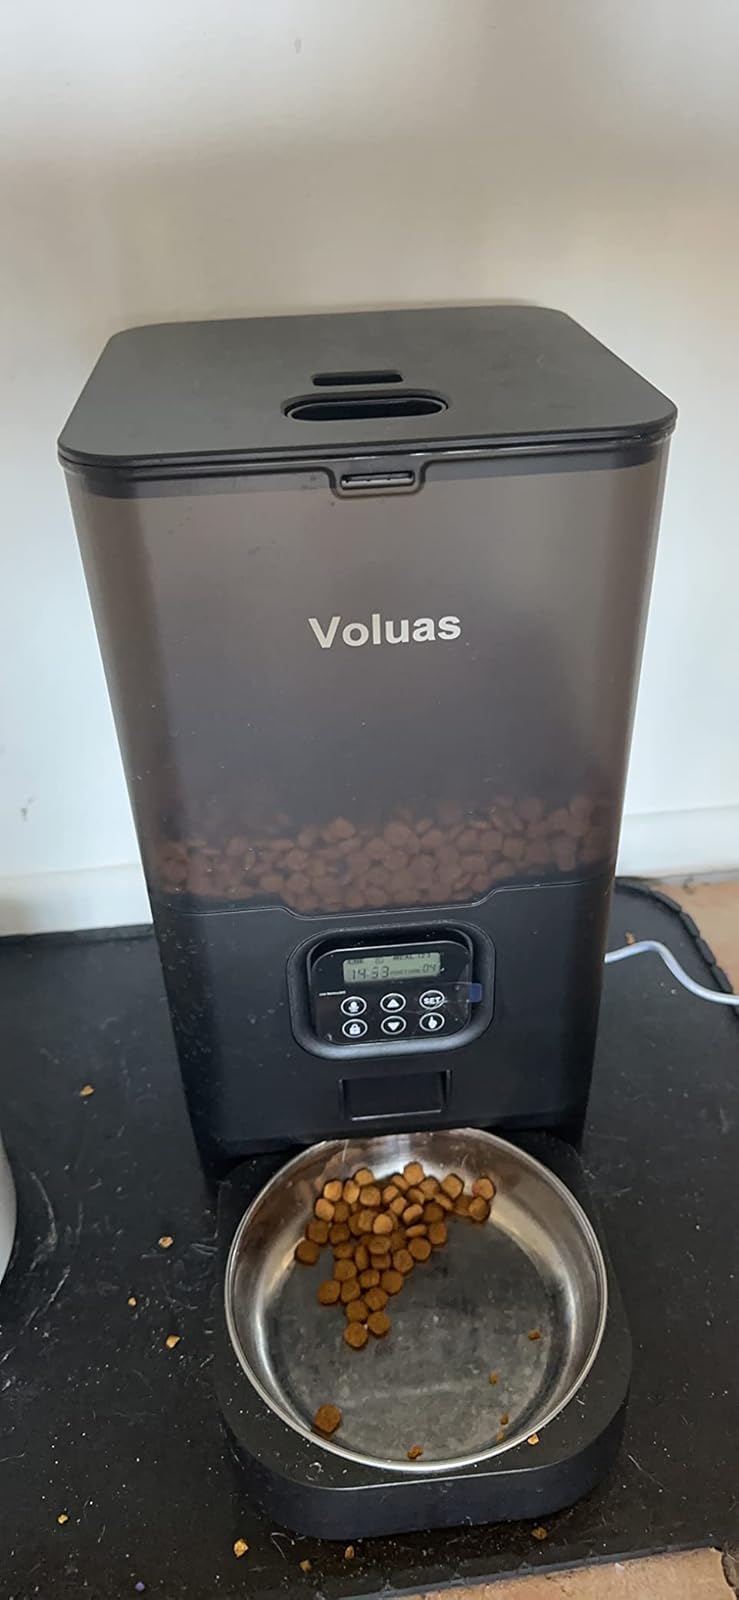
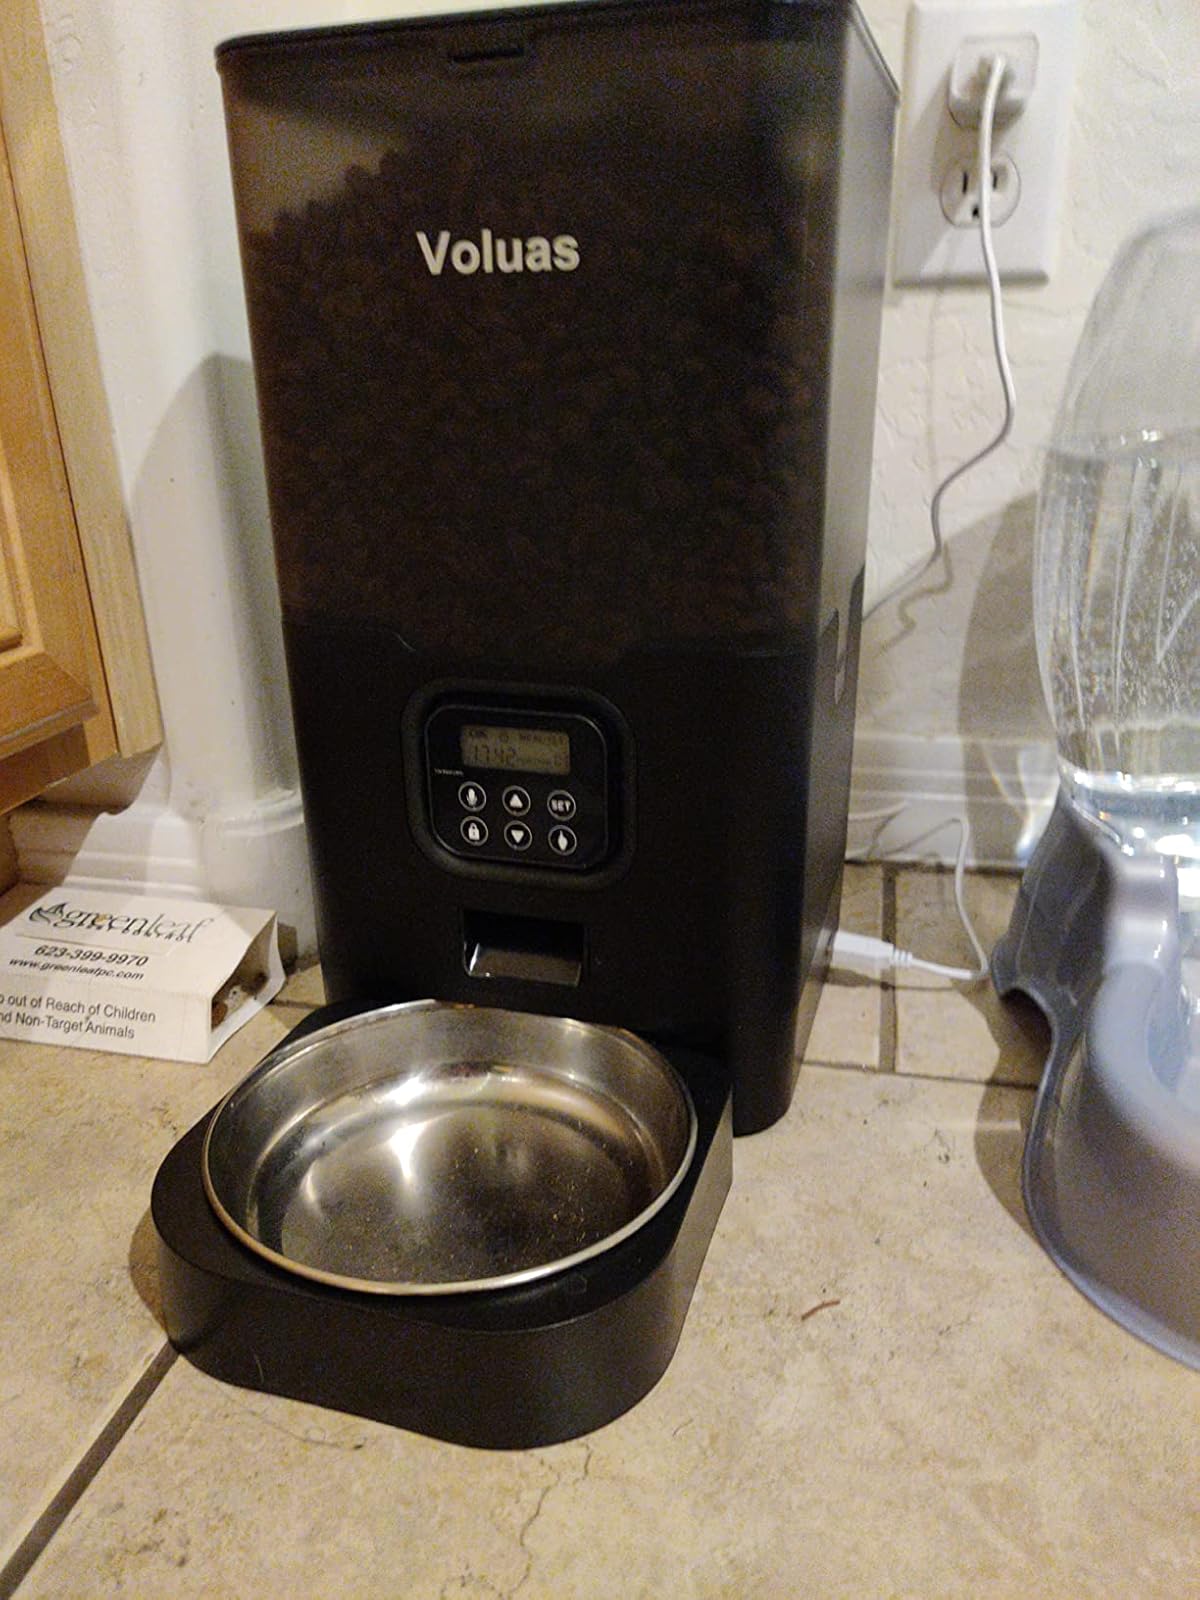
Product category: items_feeder
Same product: yes